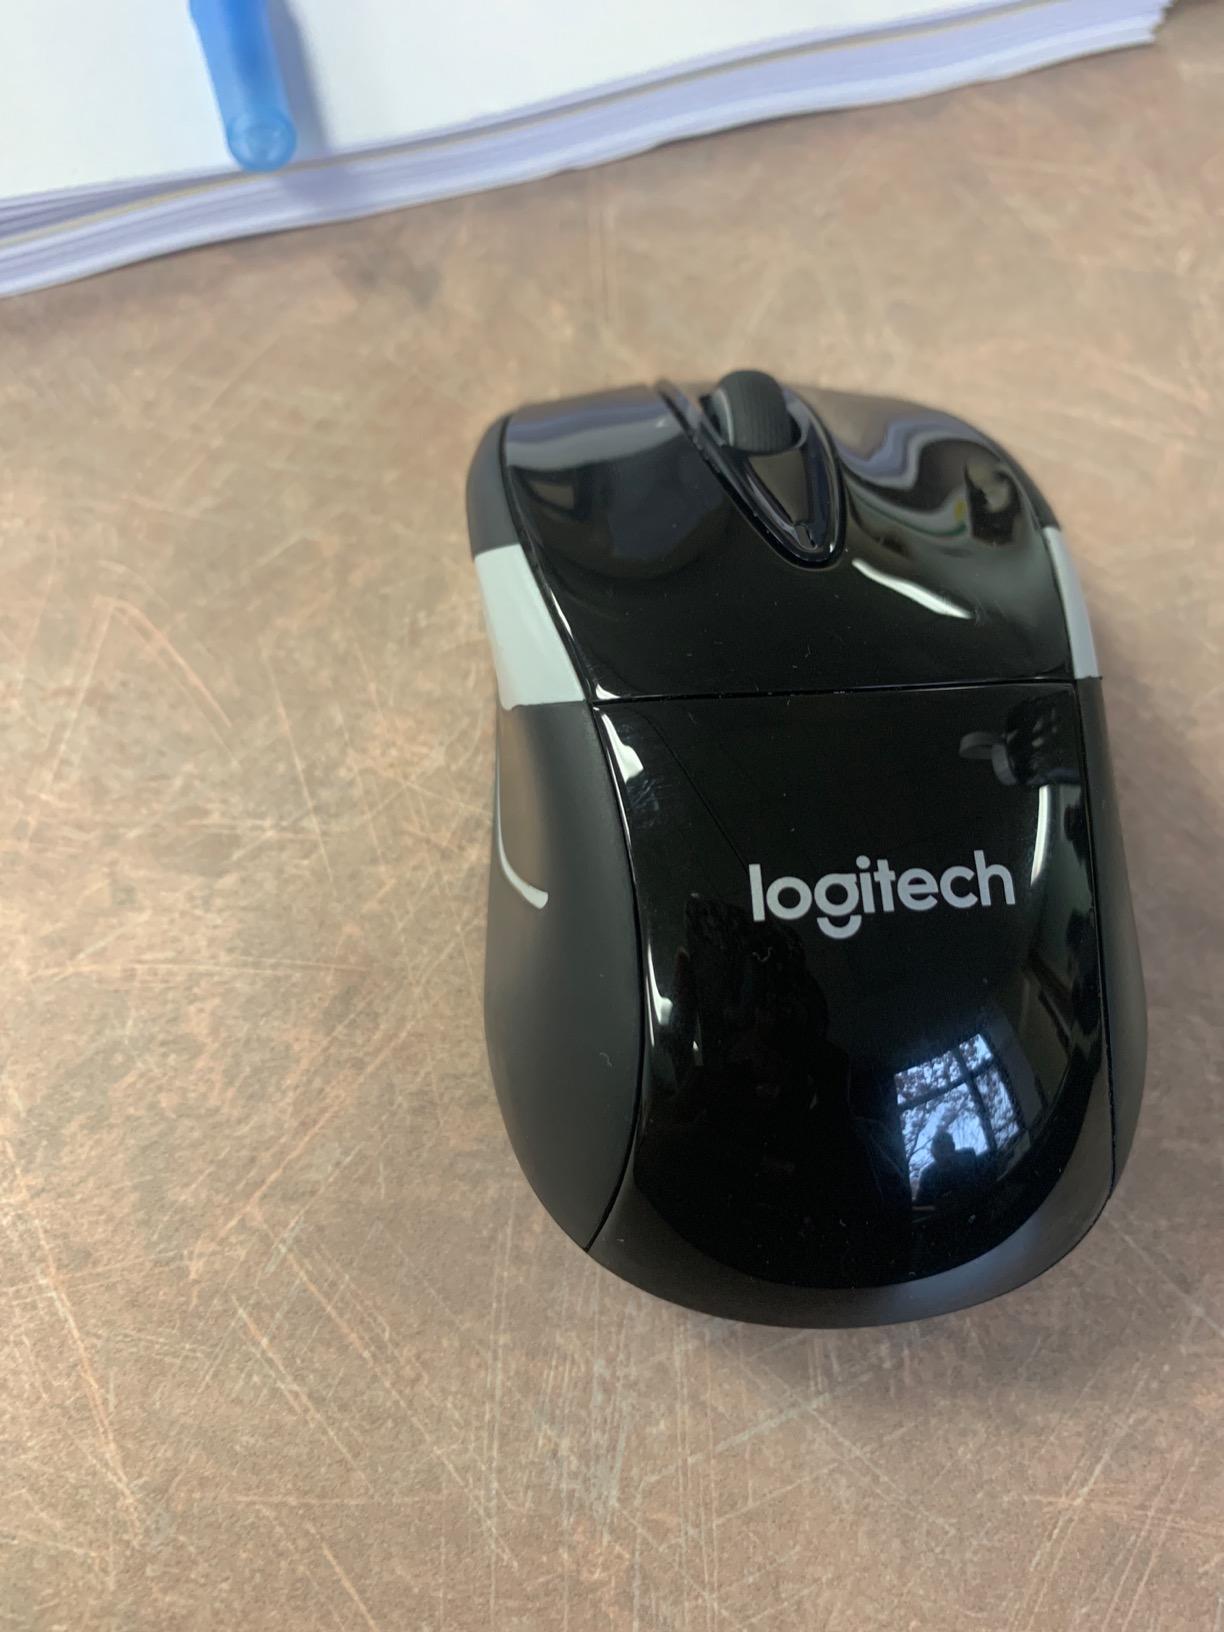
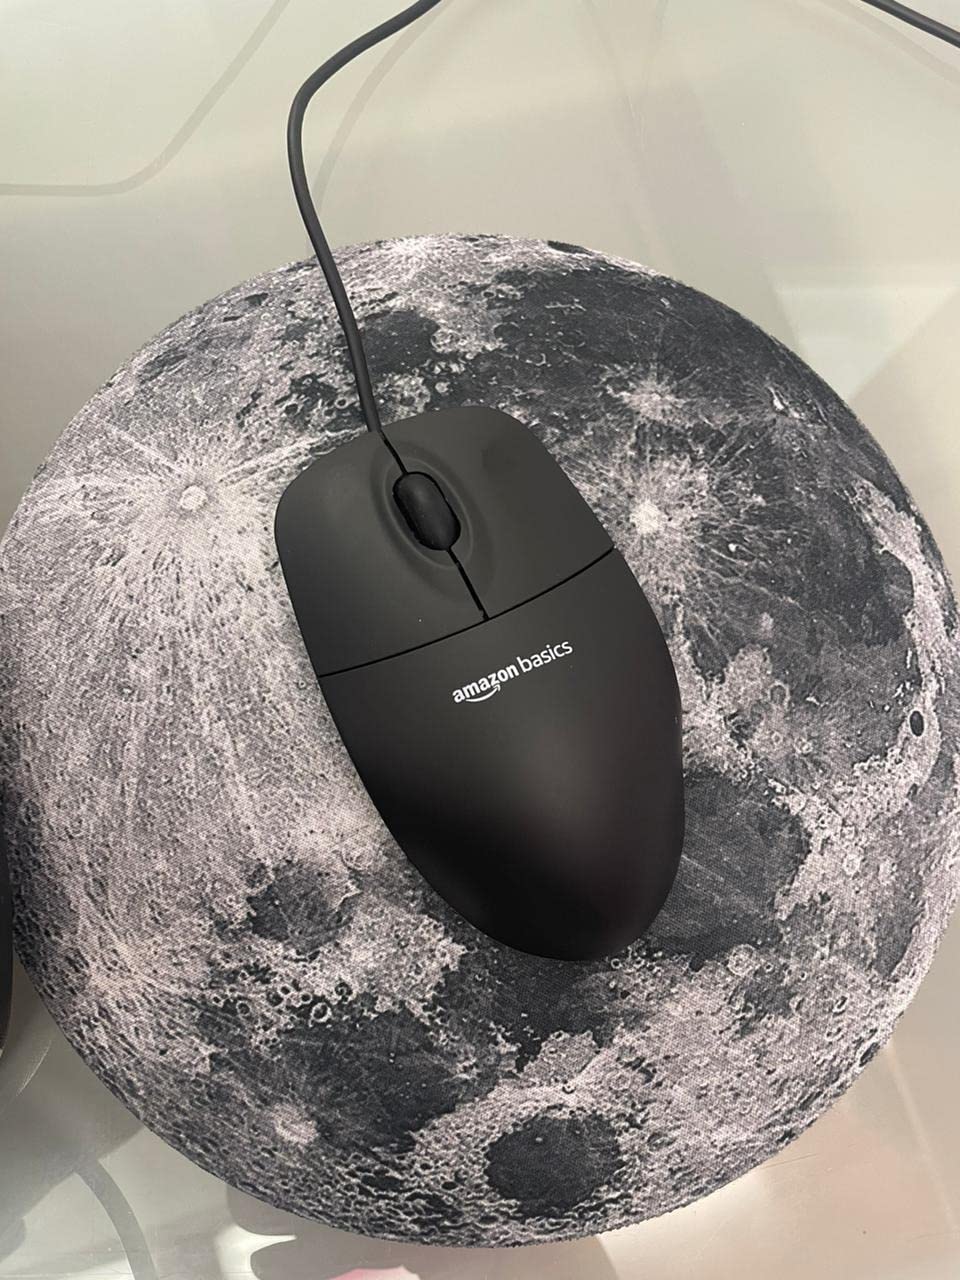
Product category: mouse
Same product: no